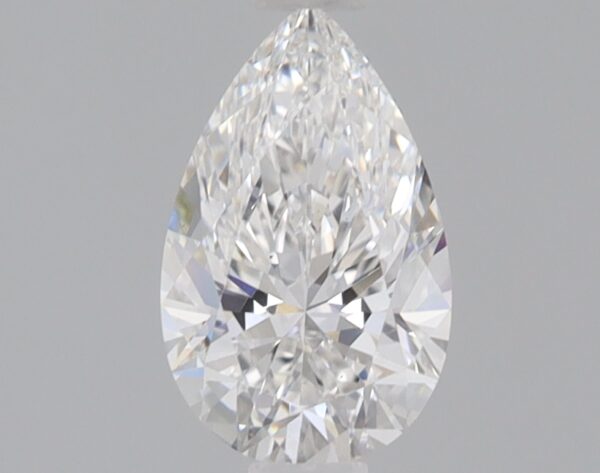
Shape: pear
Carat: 0.79
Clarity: VS2
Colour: E
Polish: EX
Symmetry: EX
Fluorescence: NONE
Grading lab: IGI
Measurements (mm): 8.22 x 5.12 x 3.27